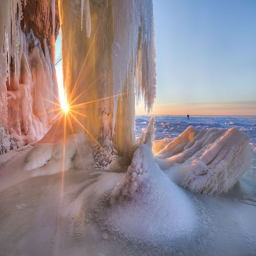
picture of an ice cave during sunset